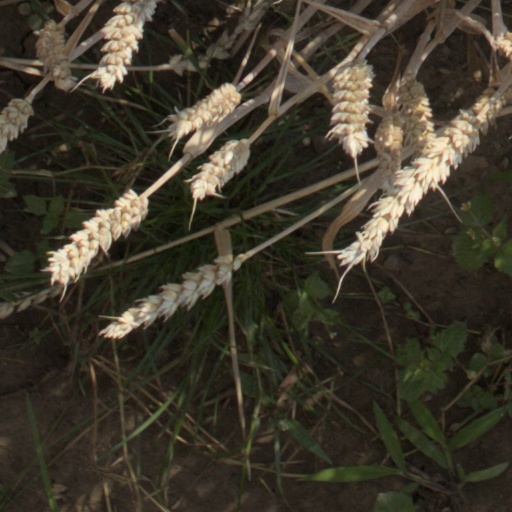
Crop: wheat